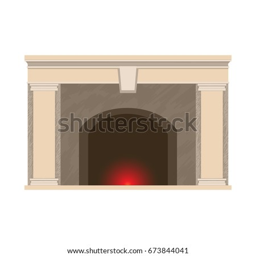
fireplace , fire is burning in the fireplace , stone marble .